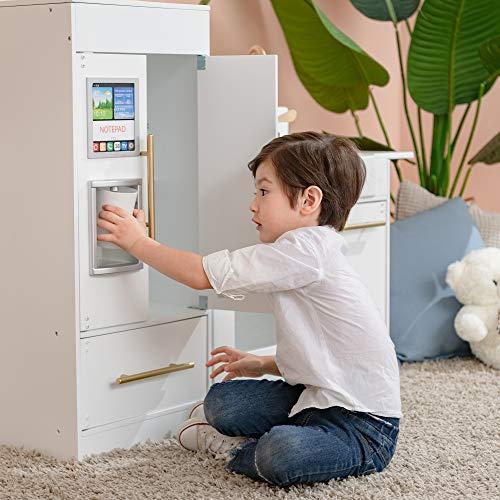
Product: Teamson Kids - Modern Wooden Kids Play Kitchen, Toddler Pretend Play Set with accessories, White
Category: Toys & Games | Dress Up & Pretend Play | Pretend Play | Kitchen Toys | Kitchen Playsets
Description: The fridge has three doors, and ice Maker with cubes to mimic a real life kitchen experience during your child's pretend play adventure.
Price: $165.99
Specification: ProductDimensions:41.5x12x31.8inches|ItemWeight:44pounds|ShippingWeight:46pounds(Viewshippingratesandpolicies)|ASIN:B072XV7XXF|Itemmodelnumber:TD-12302WR|Manufacturerrecommendedage:3yearsandup